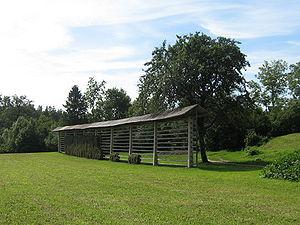
Kozolec est le nom donné à une structure servant de séchoir à foin et essentiellement présente en Slovénie. Dans la région slovène de la Basse-Carniole, la structure est parfois dédoublée et dans ce cas, on lui donne le nom de toplar.